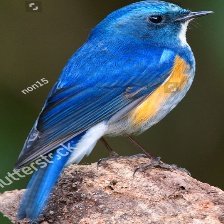
Species: HIMALAYAN BLUETAIL
Scientific name: TARSIGER RUFILATUS